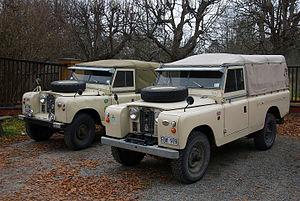
Deux Land Rover Series II, photographiées à Svindersvik, dans la municipalité de Nacka. À gauche, une Land Rover 88 D de 1959 (Chassis de 2